Øystein Bø

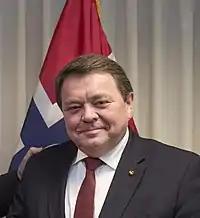
Øystein Bø 2016

Øystein Bø (born 19 November 1959) is a Norwegian diplomat and politician for the Conservative Party.